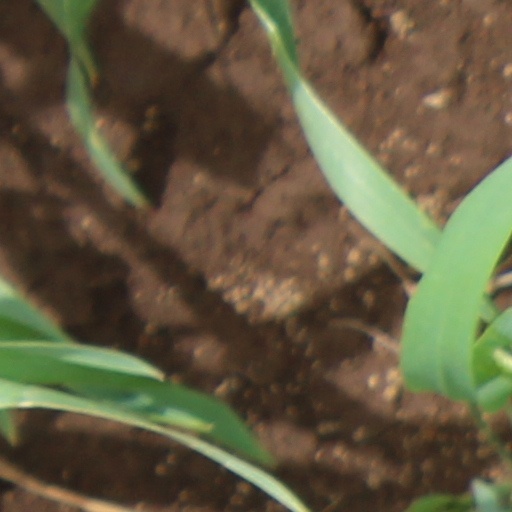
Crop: wheat